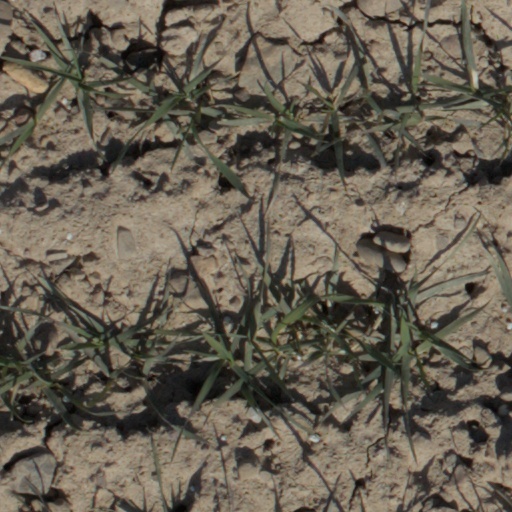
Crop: wheat